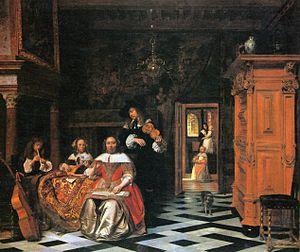
1663 est une année commune commençant un lundi.